Zoe Carpenter

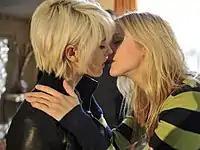
Zoe and Lydia kiss as part of Zoe's plan to expose Lydia as Sarah's killer (2009).

Lister continued, "It all gets really messy from here! Because Lydia's really deranged, Lydia starts thinking that because she loved Sarah and Sarah loved Zoe, if she gets with Zoe, that'll be the final piece in the puzzle and it'll all work out." She explained: "Lydia starts becoming obsessed with Zoe and to keep control, Zoe has to go with it. There's a point where Lydia kisses her! And then Mike walks in and kicks Zoe out."